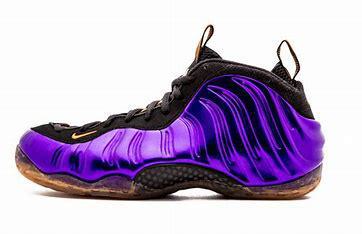
Brand: Nike
Model: Air Foamposite One